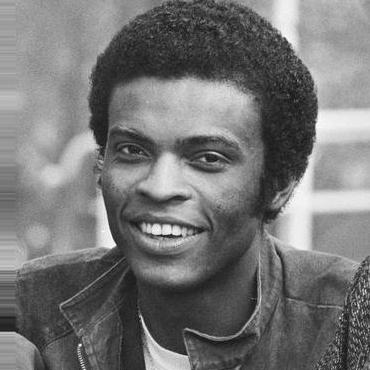
Age: 25